Pope Pius X

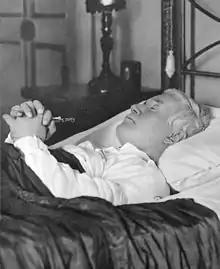
Pius X on his deathbed

In addition to the political defense of the Church, liturgical reforms, anti-modernism, and the beginning of the codification of canon law, the papacy of Pius X saw the reorganisation of the Roman Curia. He also sought to update the education of priests, seminaries and their curricula were reformed. In 1904 Pope Pius X granted permission for diocesan seminarians to attend the College of St. Thomas. He raised the college to the status of "Pontificium" on 2 May 1906, thus making its degrees equivalent to those of the world's other pontifical universities. By Apostolic Letter of 8 November 1908, signed by the Supreme Pontiff on 17 November, the college was transformed into the "Collegium Pontificium Internationale Angelicum". It would become the Pontifical University of Saint Thomas Aquinas, "Angelicum" in 1963.